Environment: real
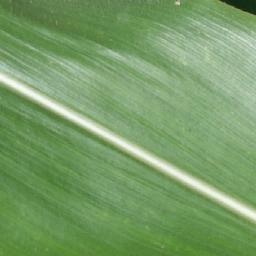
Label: healthy